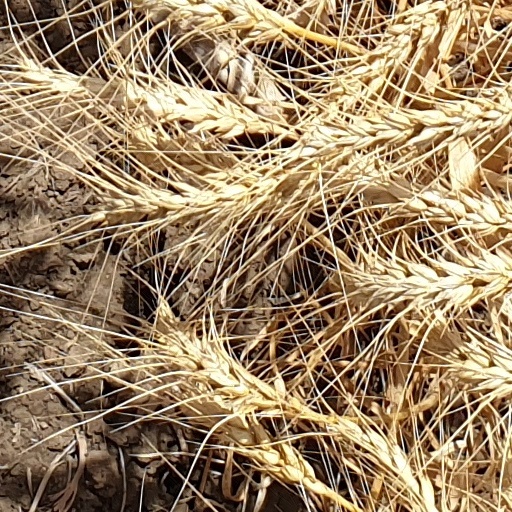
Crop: wheat